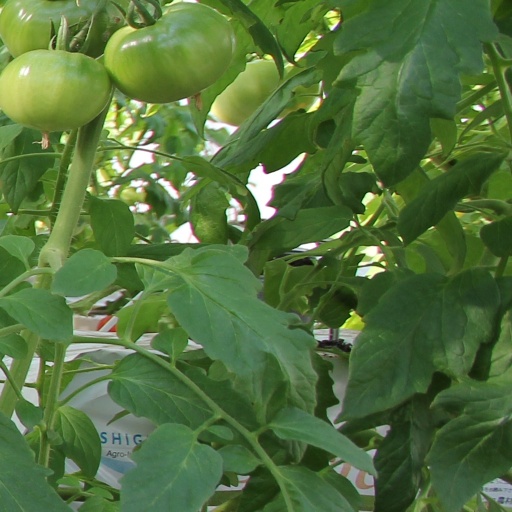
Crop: tomato